No. 89 Squadron RAF

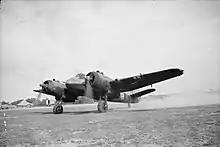
A Bristol Beaufighter nightfighter of No. 89 Squadron at Castel Benito in Libya

The squadron was formed again on 25 September 1941 at RAF Colerne, equipped with Bristol Beaufighter night fighters. The squadron moved out to the Middle East to defend the Nile delta and the Suez Canal. On 3 March 1942 the squadron scored its first victory when it shot down a German Luftwaffe Heinkel He 111. The squadron was active in the Mediterranean area, sending aircraft to Malta and Algiers, and in 1943 sought targets over Crete and later Sicily. With the withdrawal further north of the German night fighter units, the squadron moved first to Ceylon, then in the summer of 1944 to Burma on intruder missions. The aircraft withdrew from operations to convert to the de Havilland Mosquito. Apart from leaflet dropping from Singapore, there was little for the squadron to do and it was disbanded on 1 May 1946.